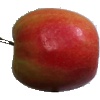
Label: Apple Pink Lady 1